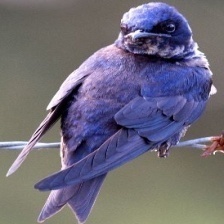
Species: PURPLE MARTIN
Scientific name: PROGNE SUBIS